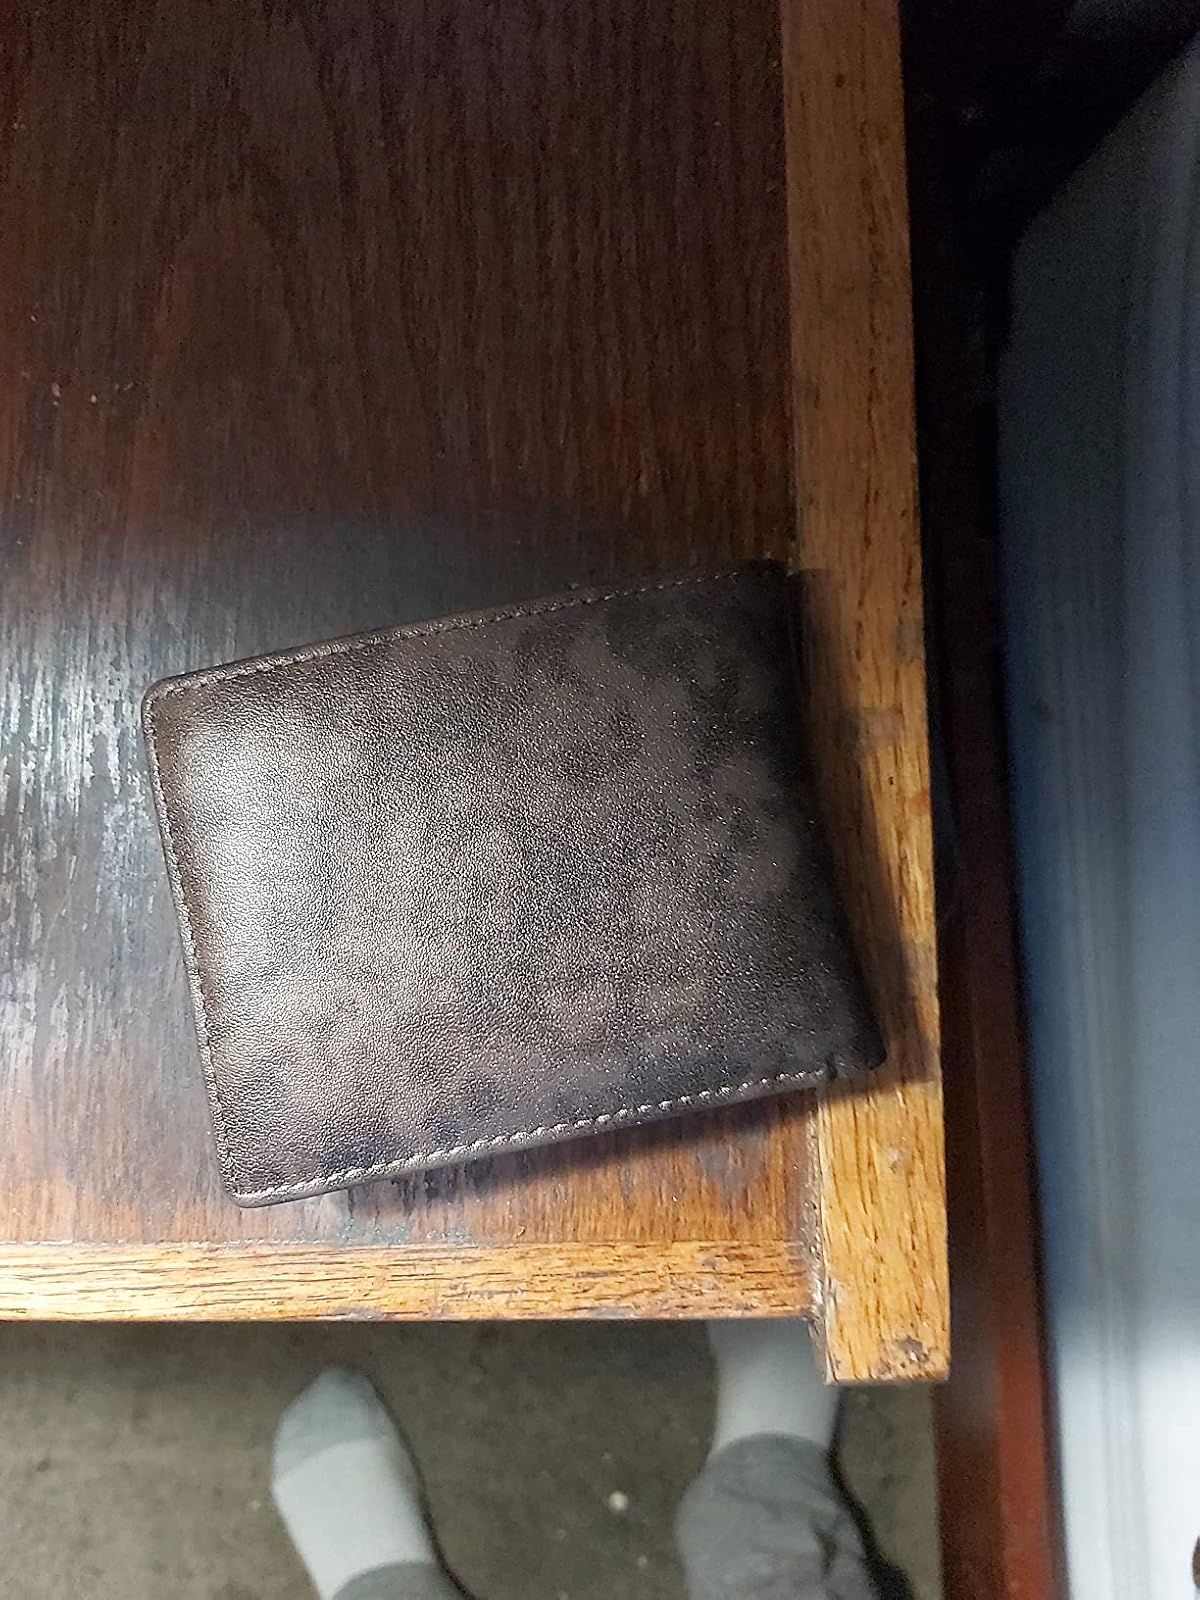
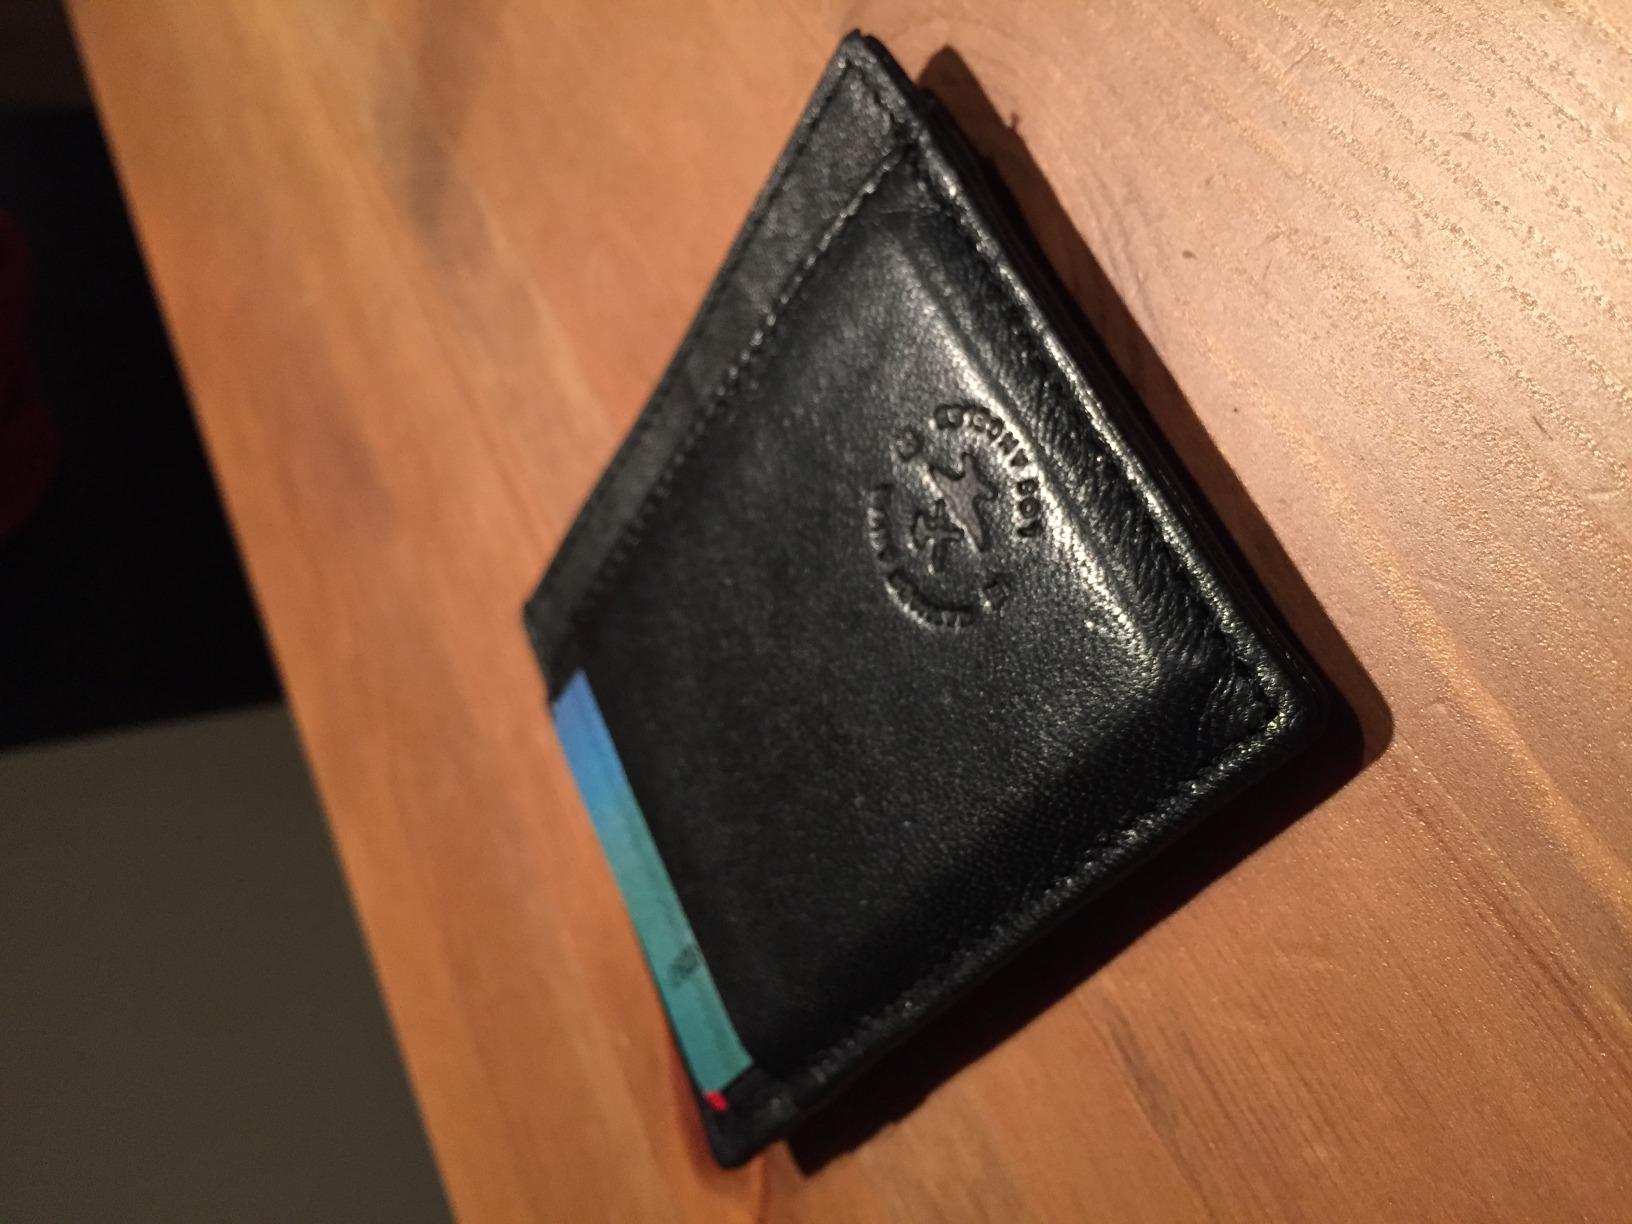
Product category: accessories_wallet
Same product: no